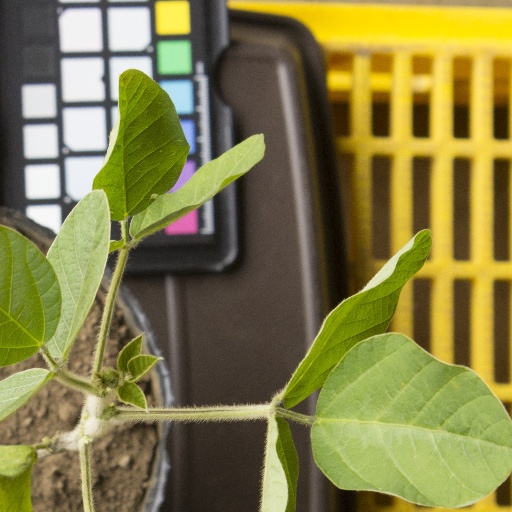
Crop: soybean